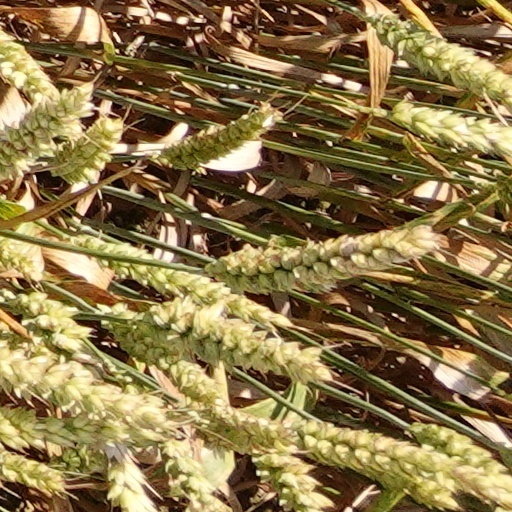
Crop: wheat